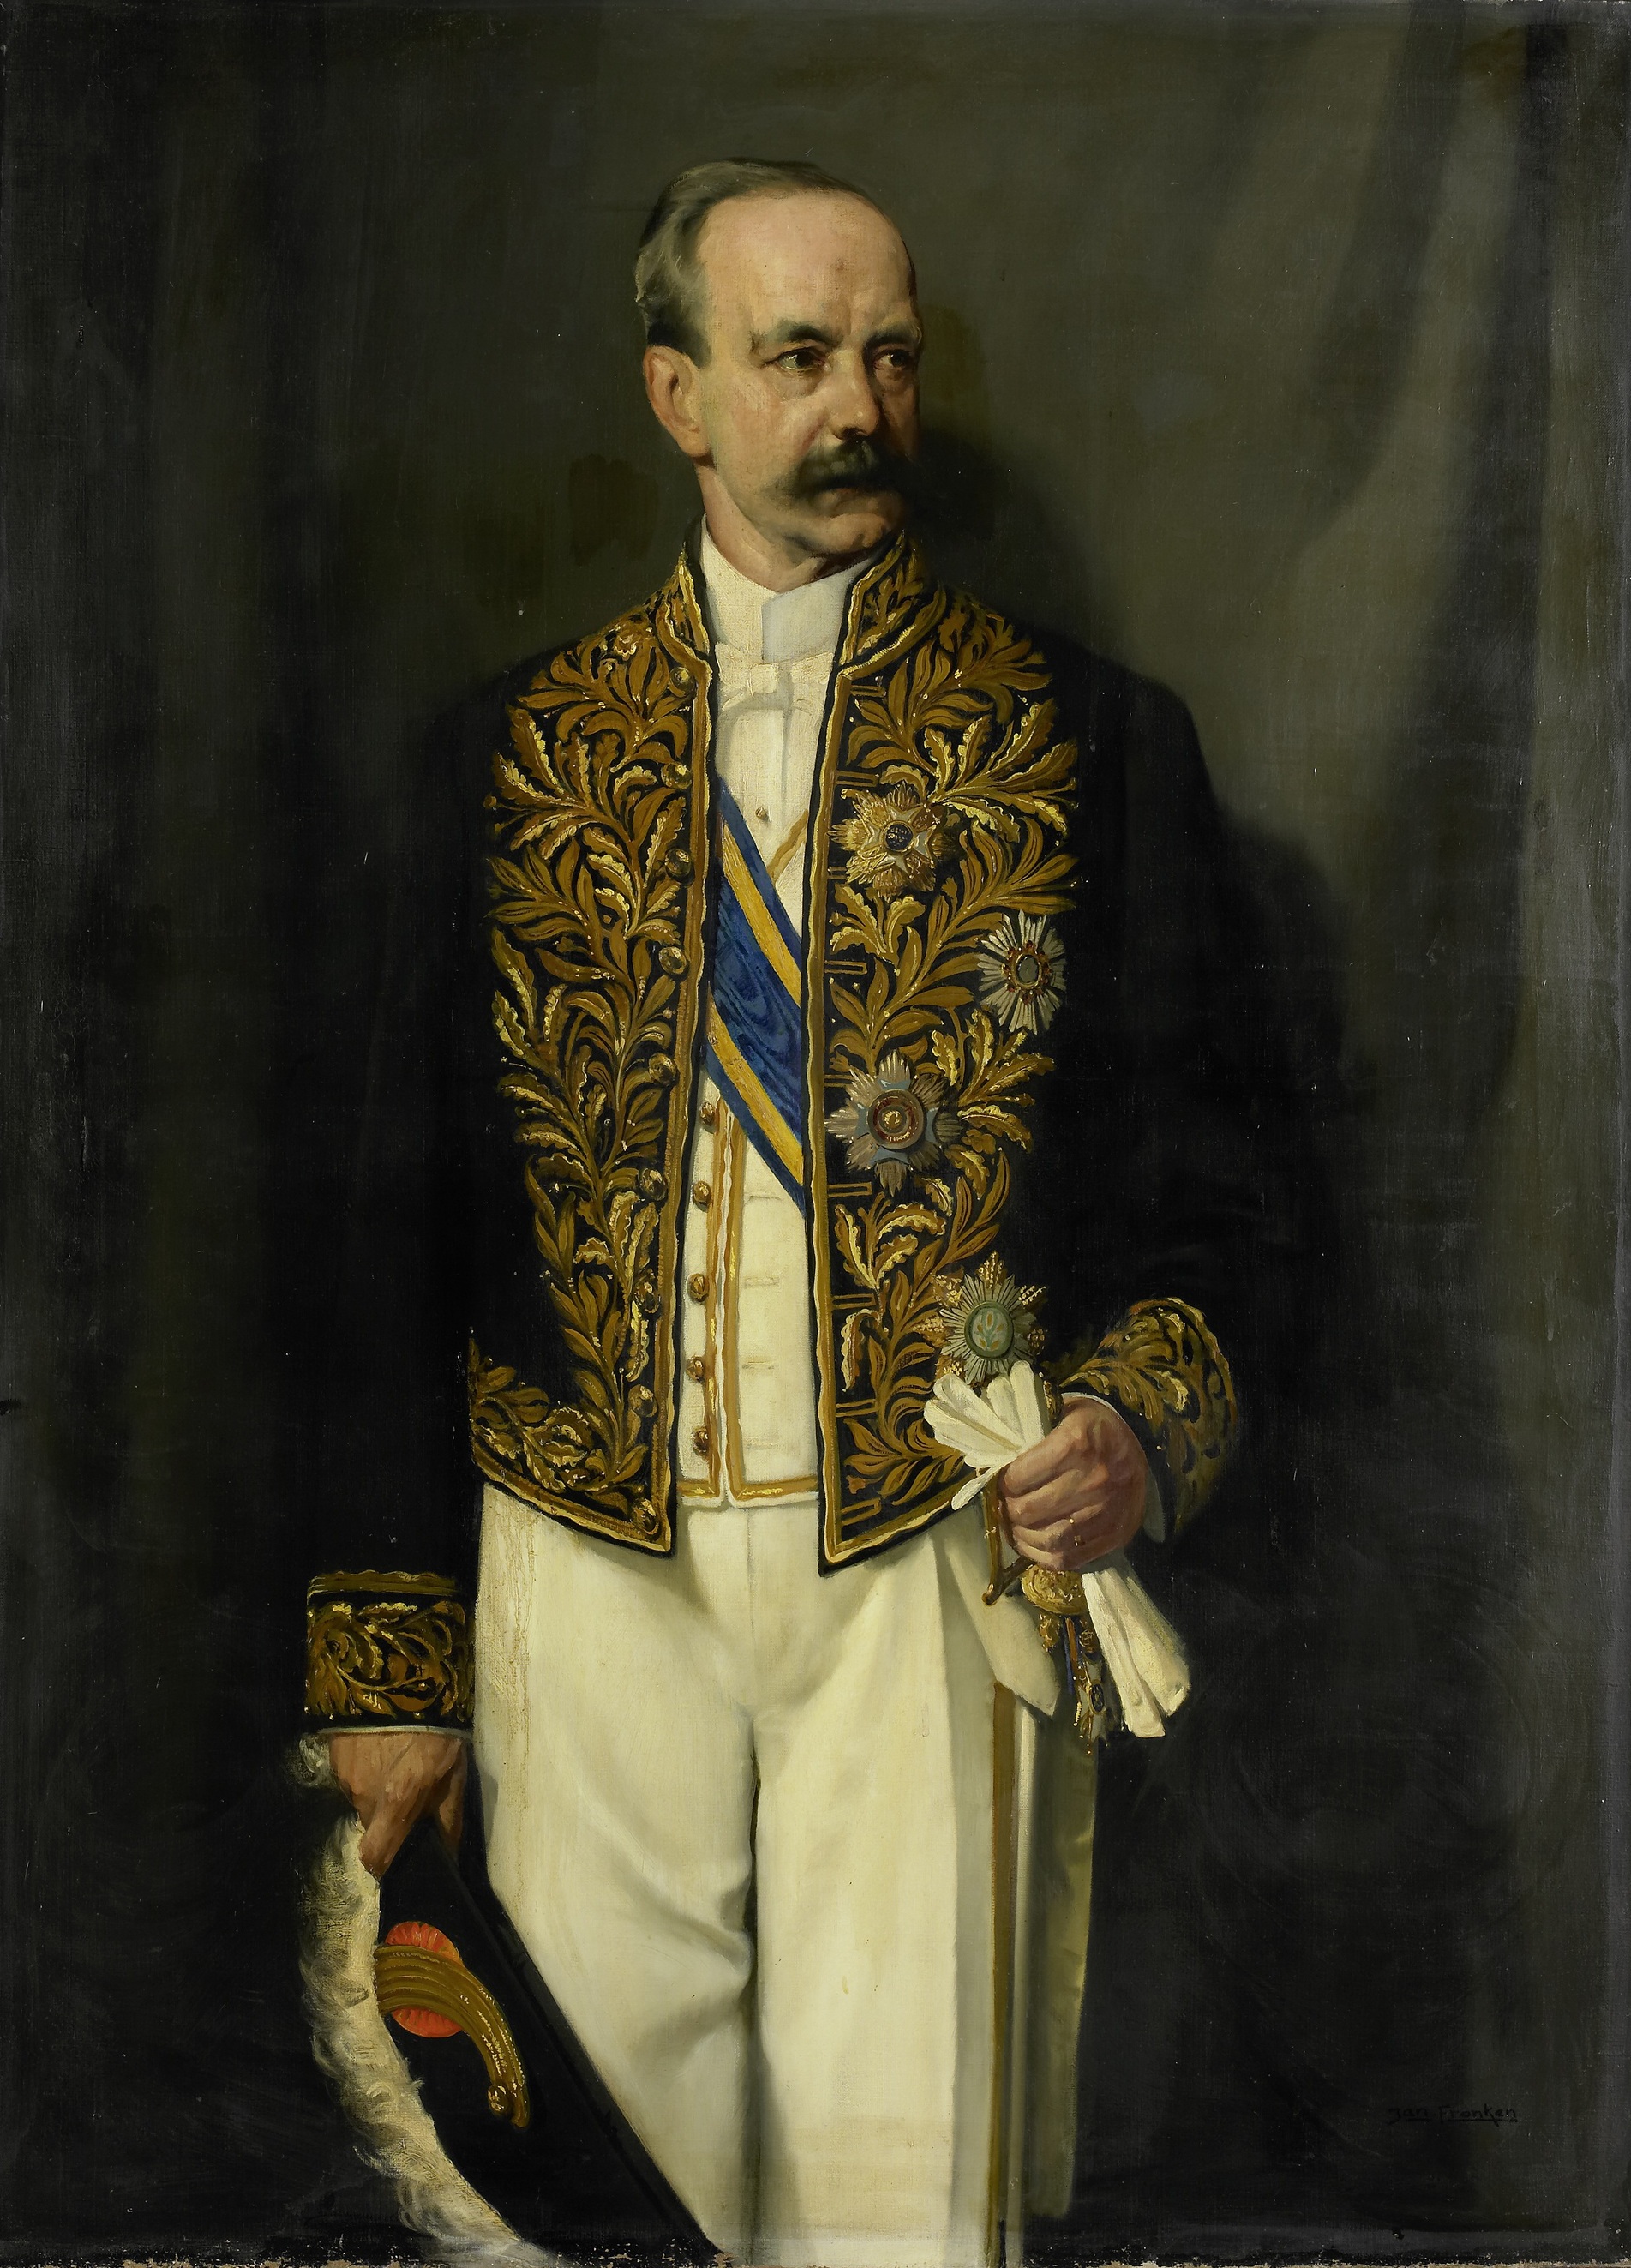
man, person, portrait, museum, clothing, historic, painting, monarch, art, gentleman, dutch, photograph, formal wear, alexander willem frederik idenburg, gouverneur